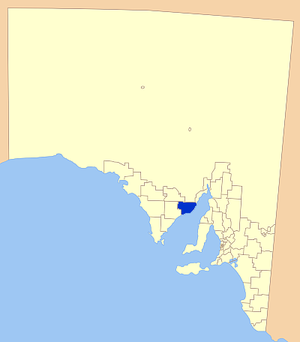
Le district de Franklin Harbour est une zone d'administration locale située dans l'est de la péninsule d'Eyre en Australie-Méridionale en Australie.